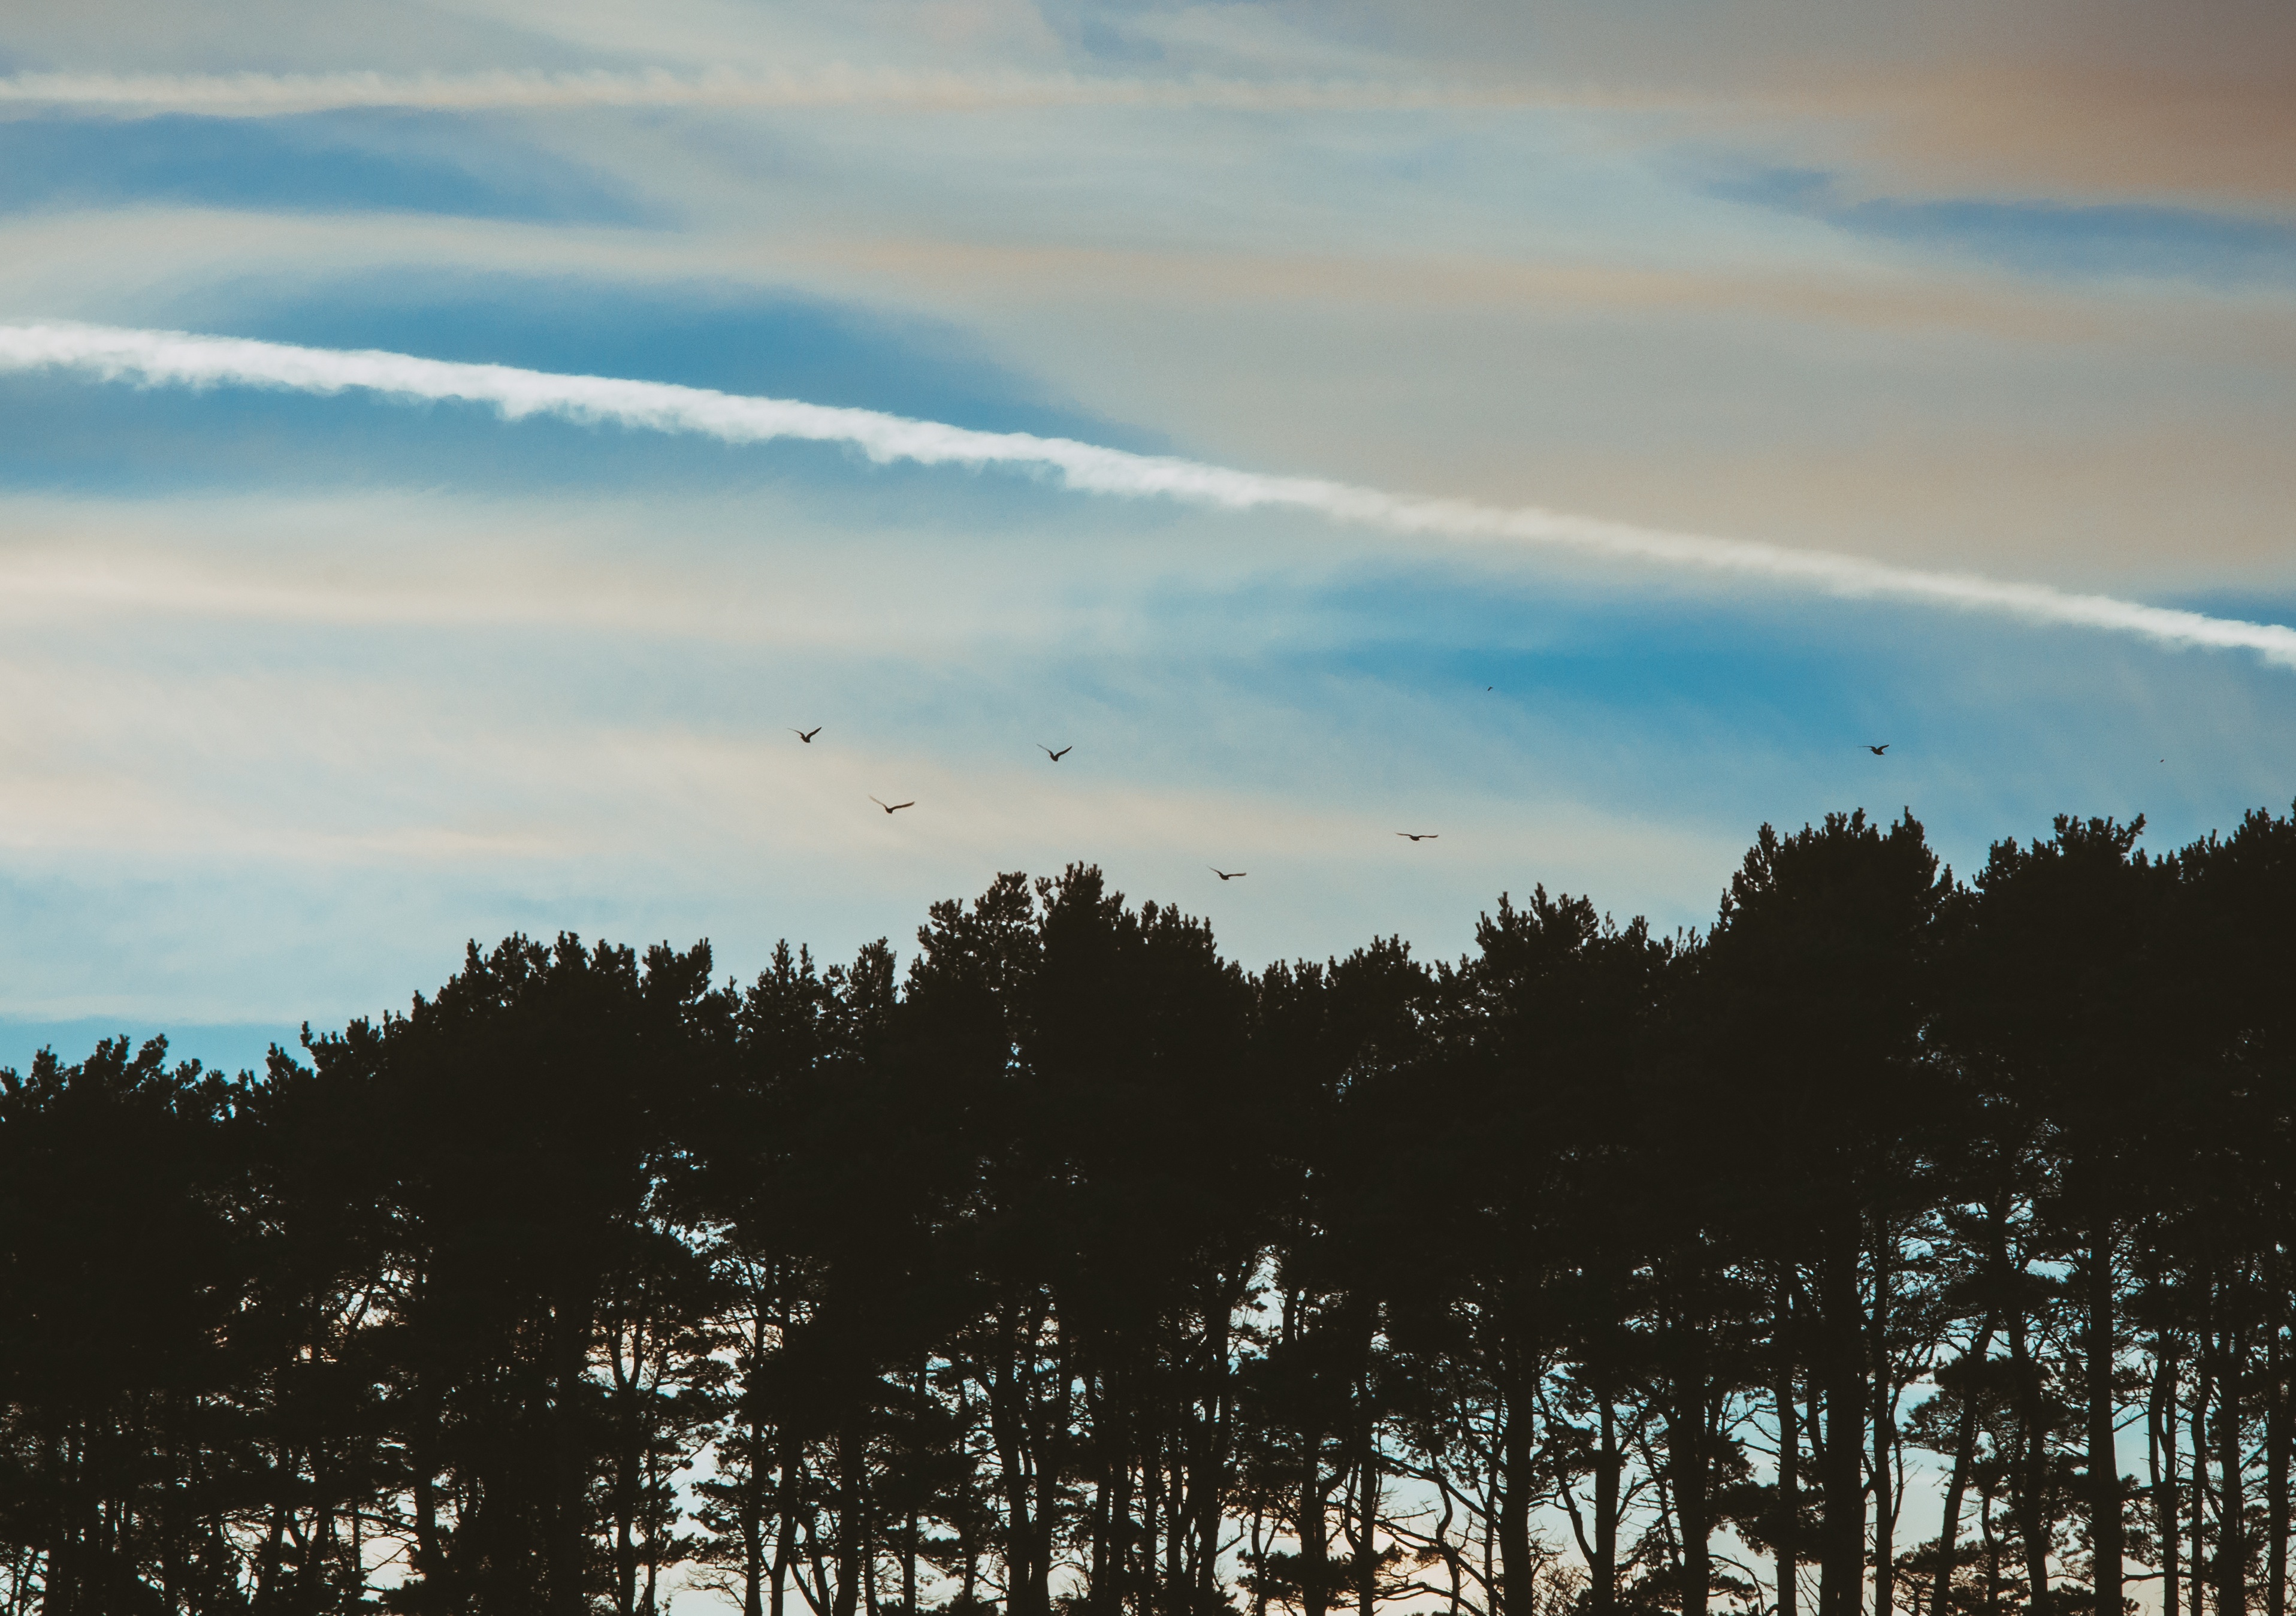
tree, nature, horizon, cloud, sky, sunrise, sunset, field, sunlight, morning, dawn, atmosphere, dusk, evening, meteorological phenomenon, atmospheric phenomenon, woody plant